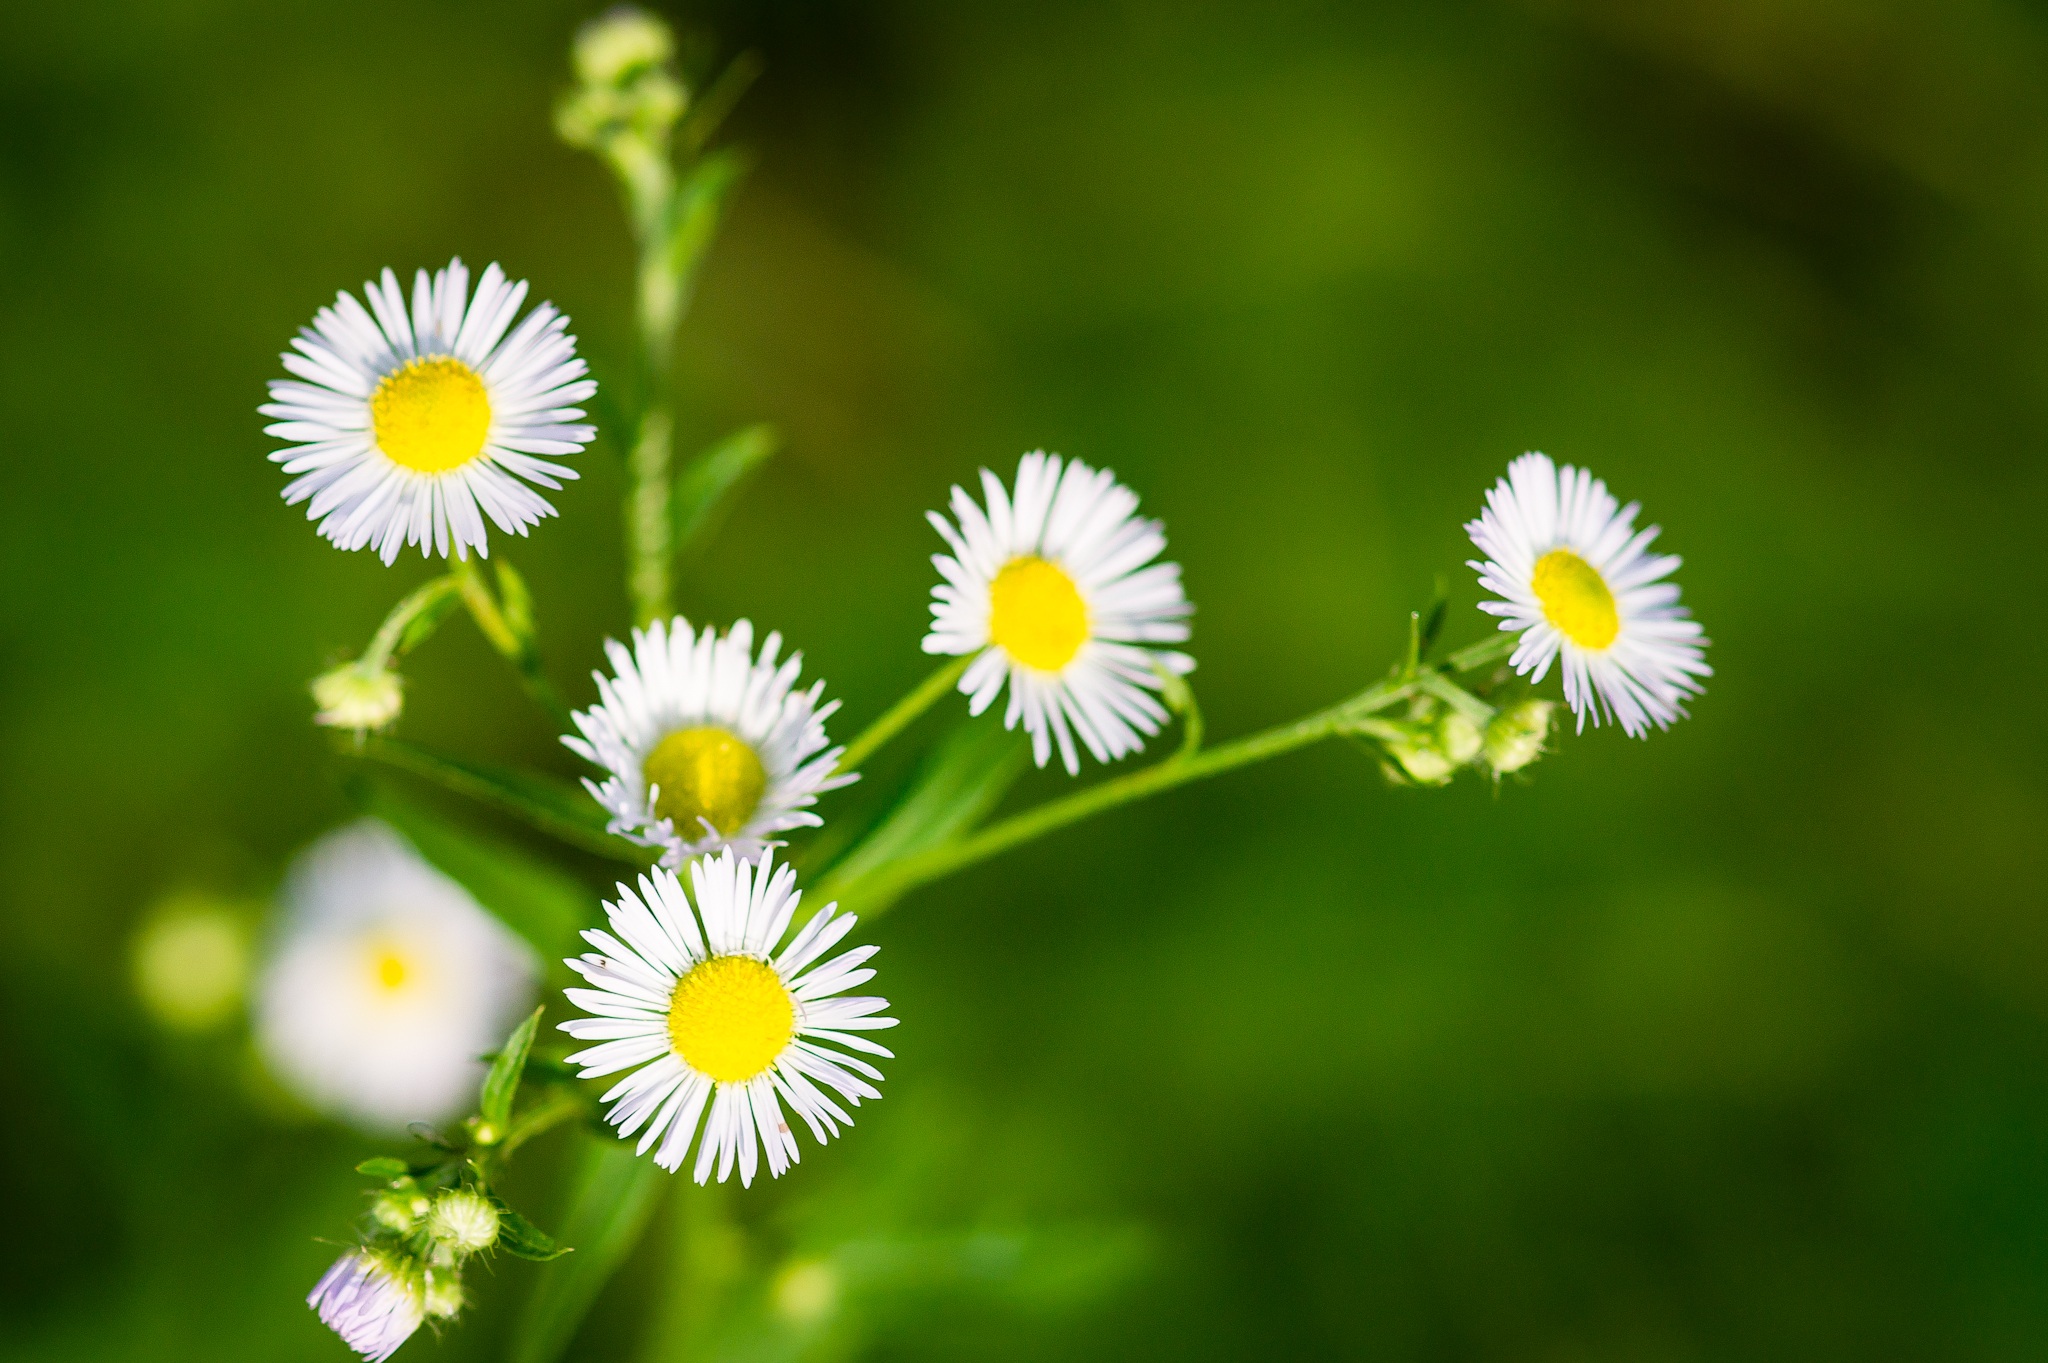
nature, grass, plant, white, field, meadow, prairie, sunlight, flower, petal, floral, daisy, green, grow, natural, botany, yellow, flora, wildflower, close up, circular, macro photography, out of focus, flowering plant, daisy family, oxeye daisy, annual plant, plant stem, land plant, chamaemelum nobile, garden cosmos